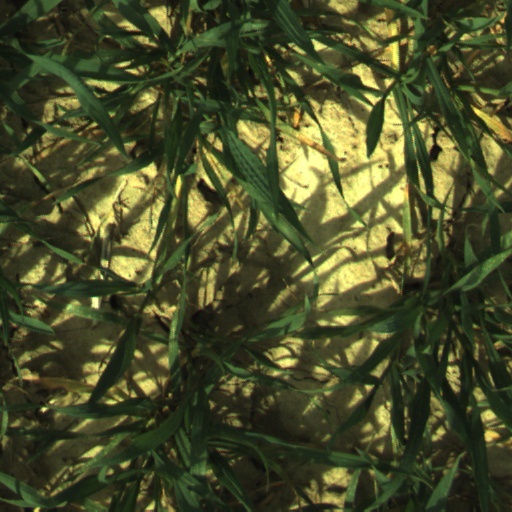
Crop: wheat